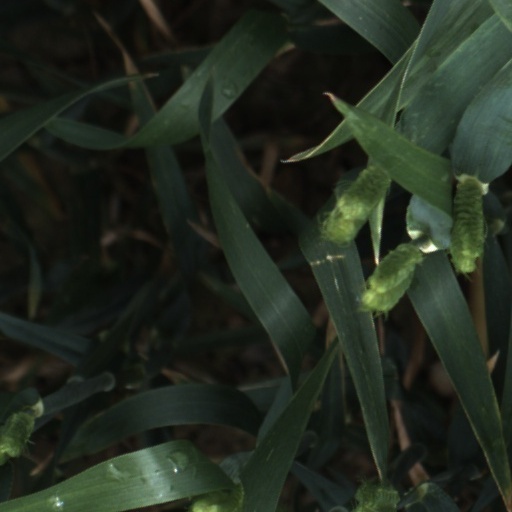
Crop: wheat